Noisy–Champs station

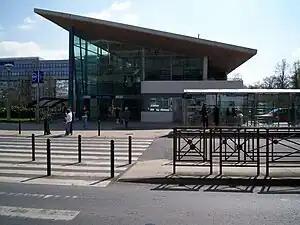
North entrance of the station, Descartes side

Noisy–Champs is a railway station on the RER train network at the border between Champs-sur-Marne, Seine-et-Marne and Noisy-le-Grand, Seine-Saint-Denis, France.